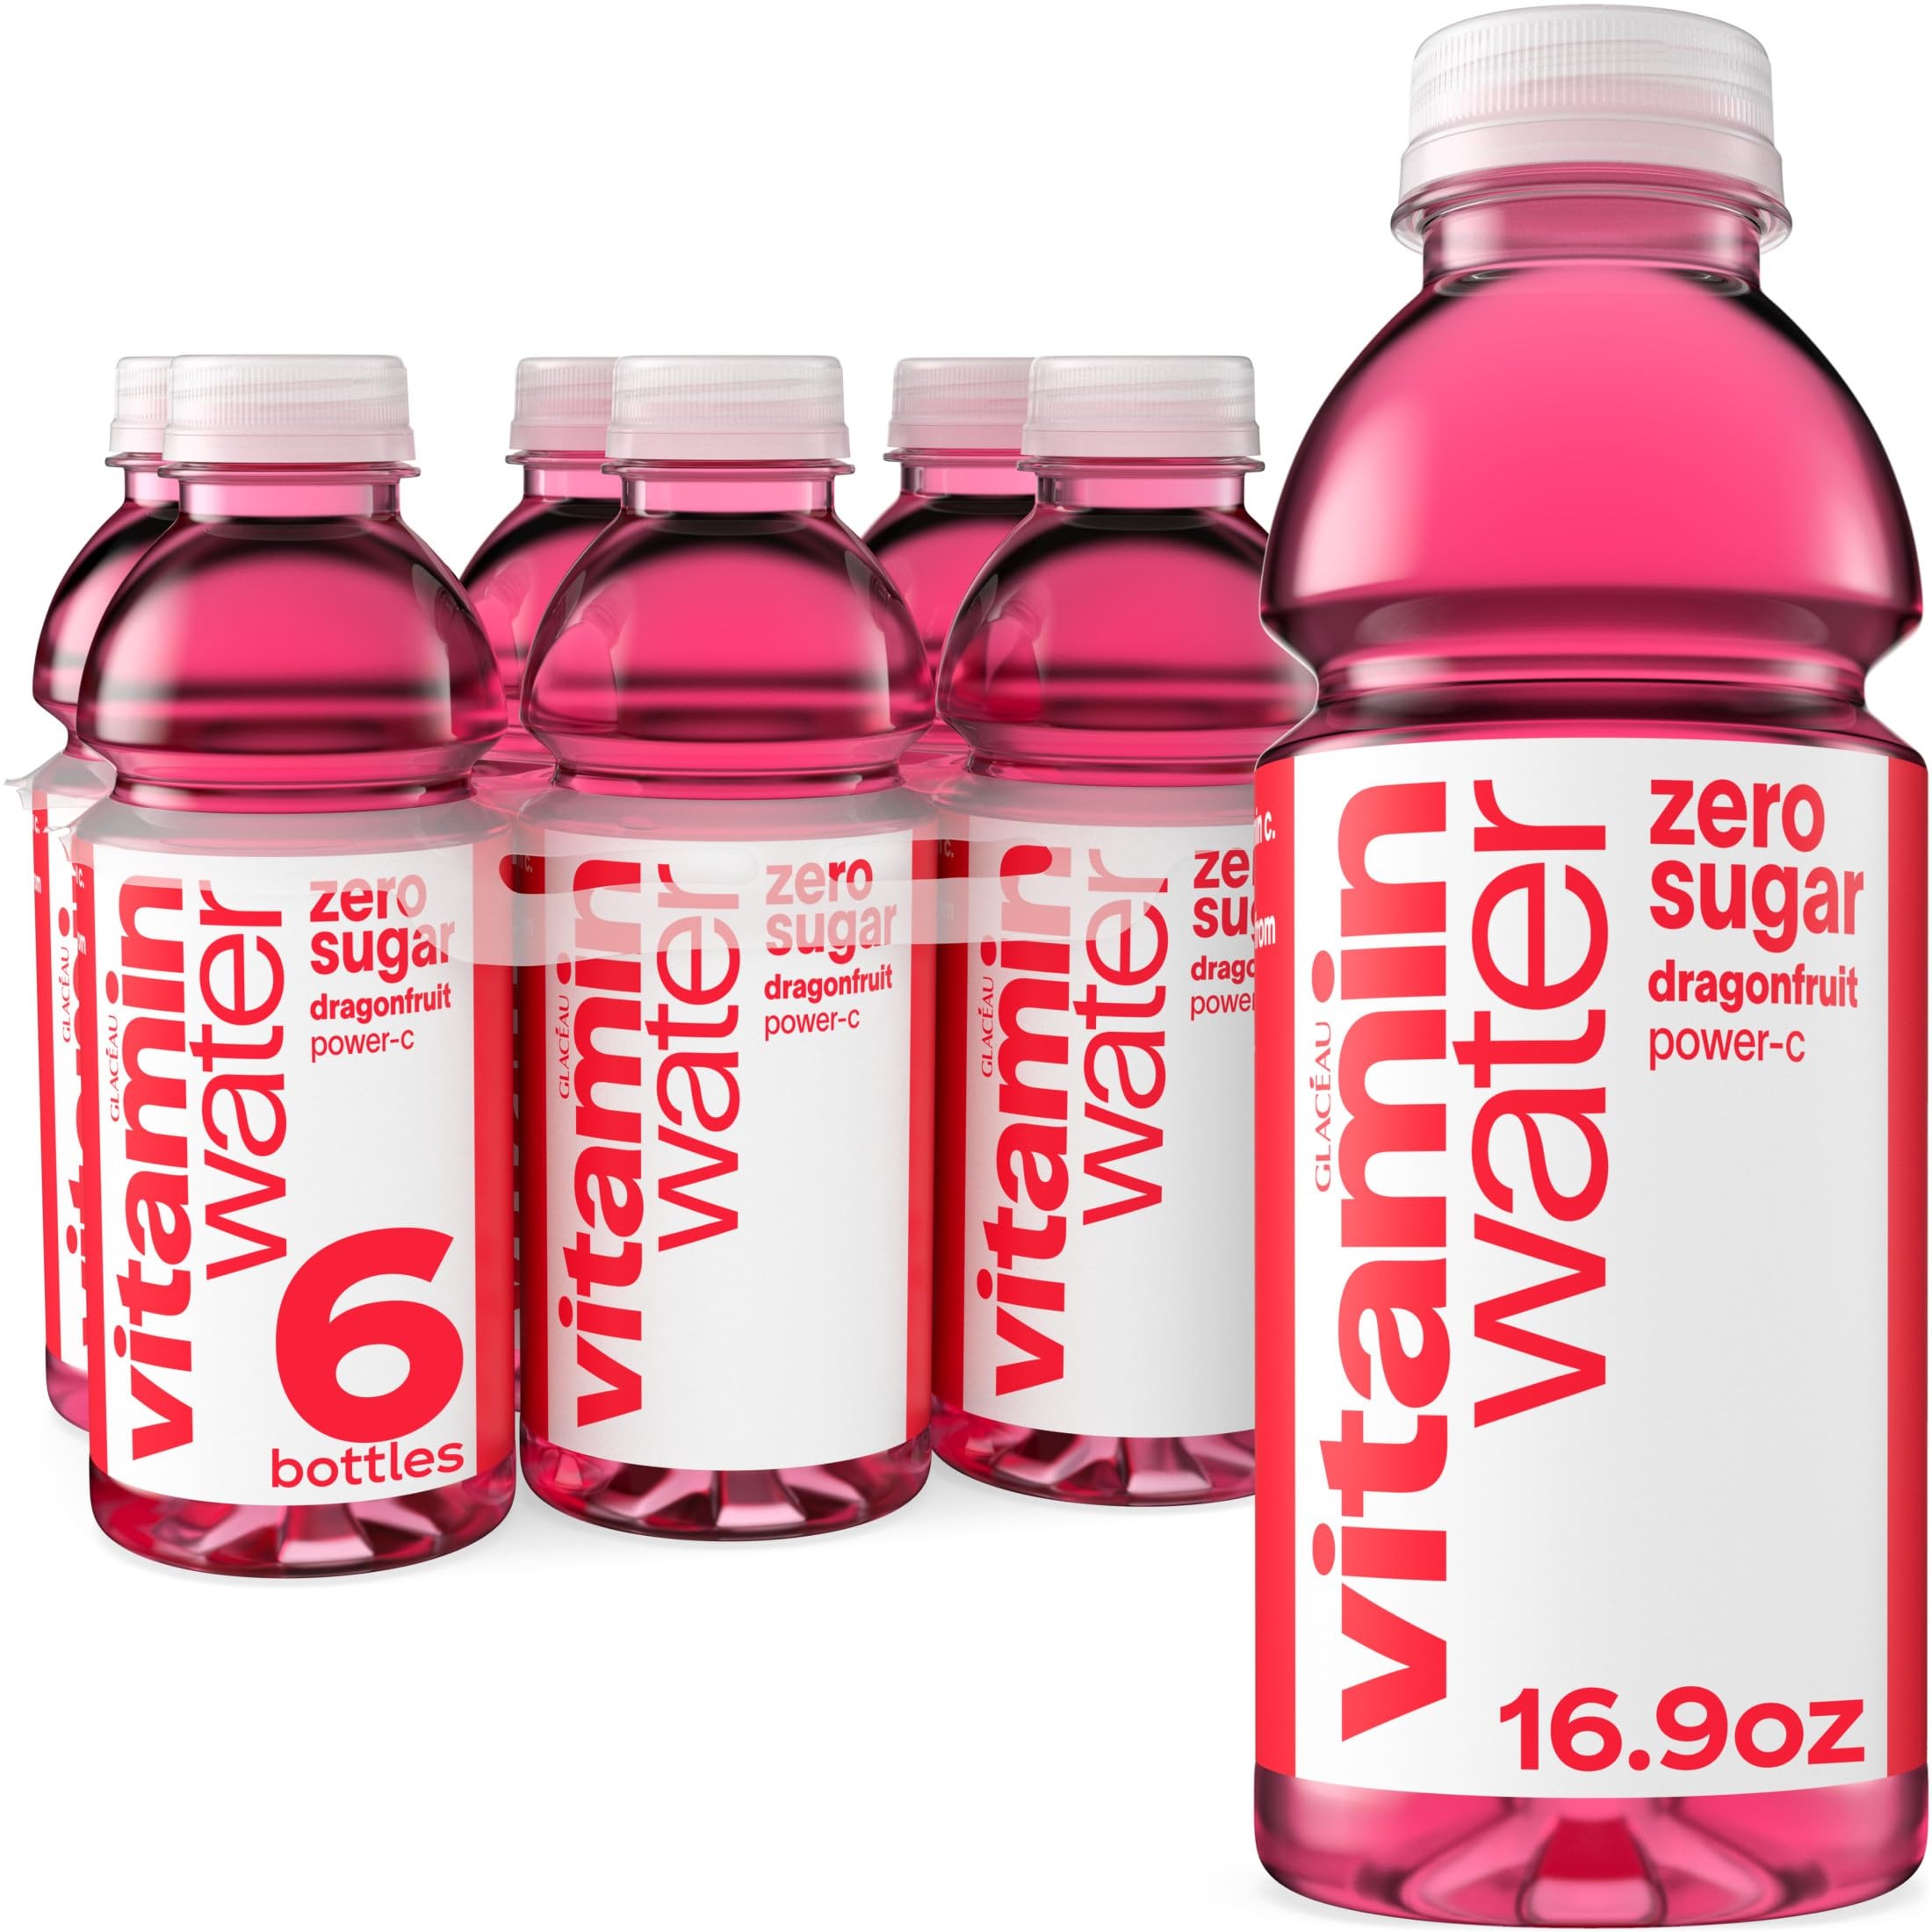
Item Name: Vitaminwater Zero Power C Bottles, 16.9 fl oz, 6 Pack
Bullet Point 1: vitamin c & zinc to help support immune function​, plus deliciousness packed in
Bullet Point 2: vitamins c, b5, b6, b12, zinc, and chromium
Bullet Point 3: 170% antioxidant vitamin c & 20% zinc and 0 calories per 16.9 fl oz bottle
Bullet Point 4: dragonfruit-flavored, radically delicious and nutrient-enhanced water beverage with no artificial sweeteners, flavors or synthetic colors
Bullet Point 5: 6 pack, 16.9 fl oz bottles of vitaminwater zero sugar power-c, dragonfruit
Value: 101.4
Unit: Fl Oz

Price: 7.14